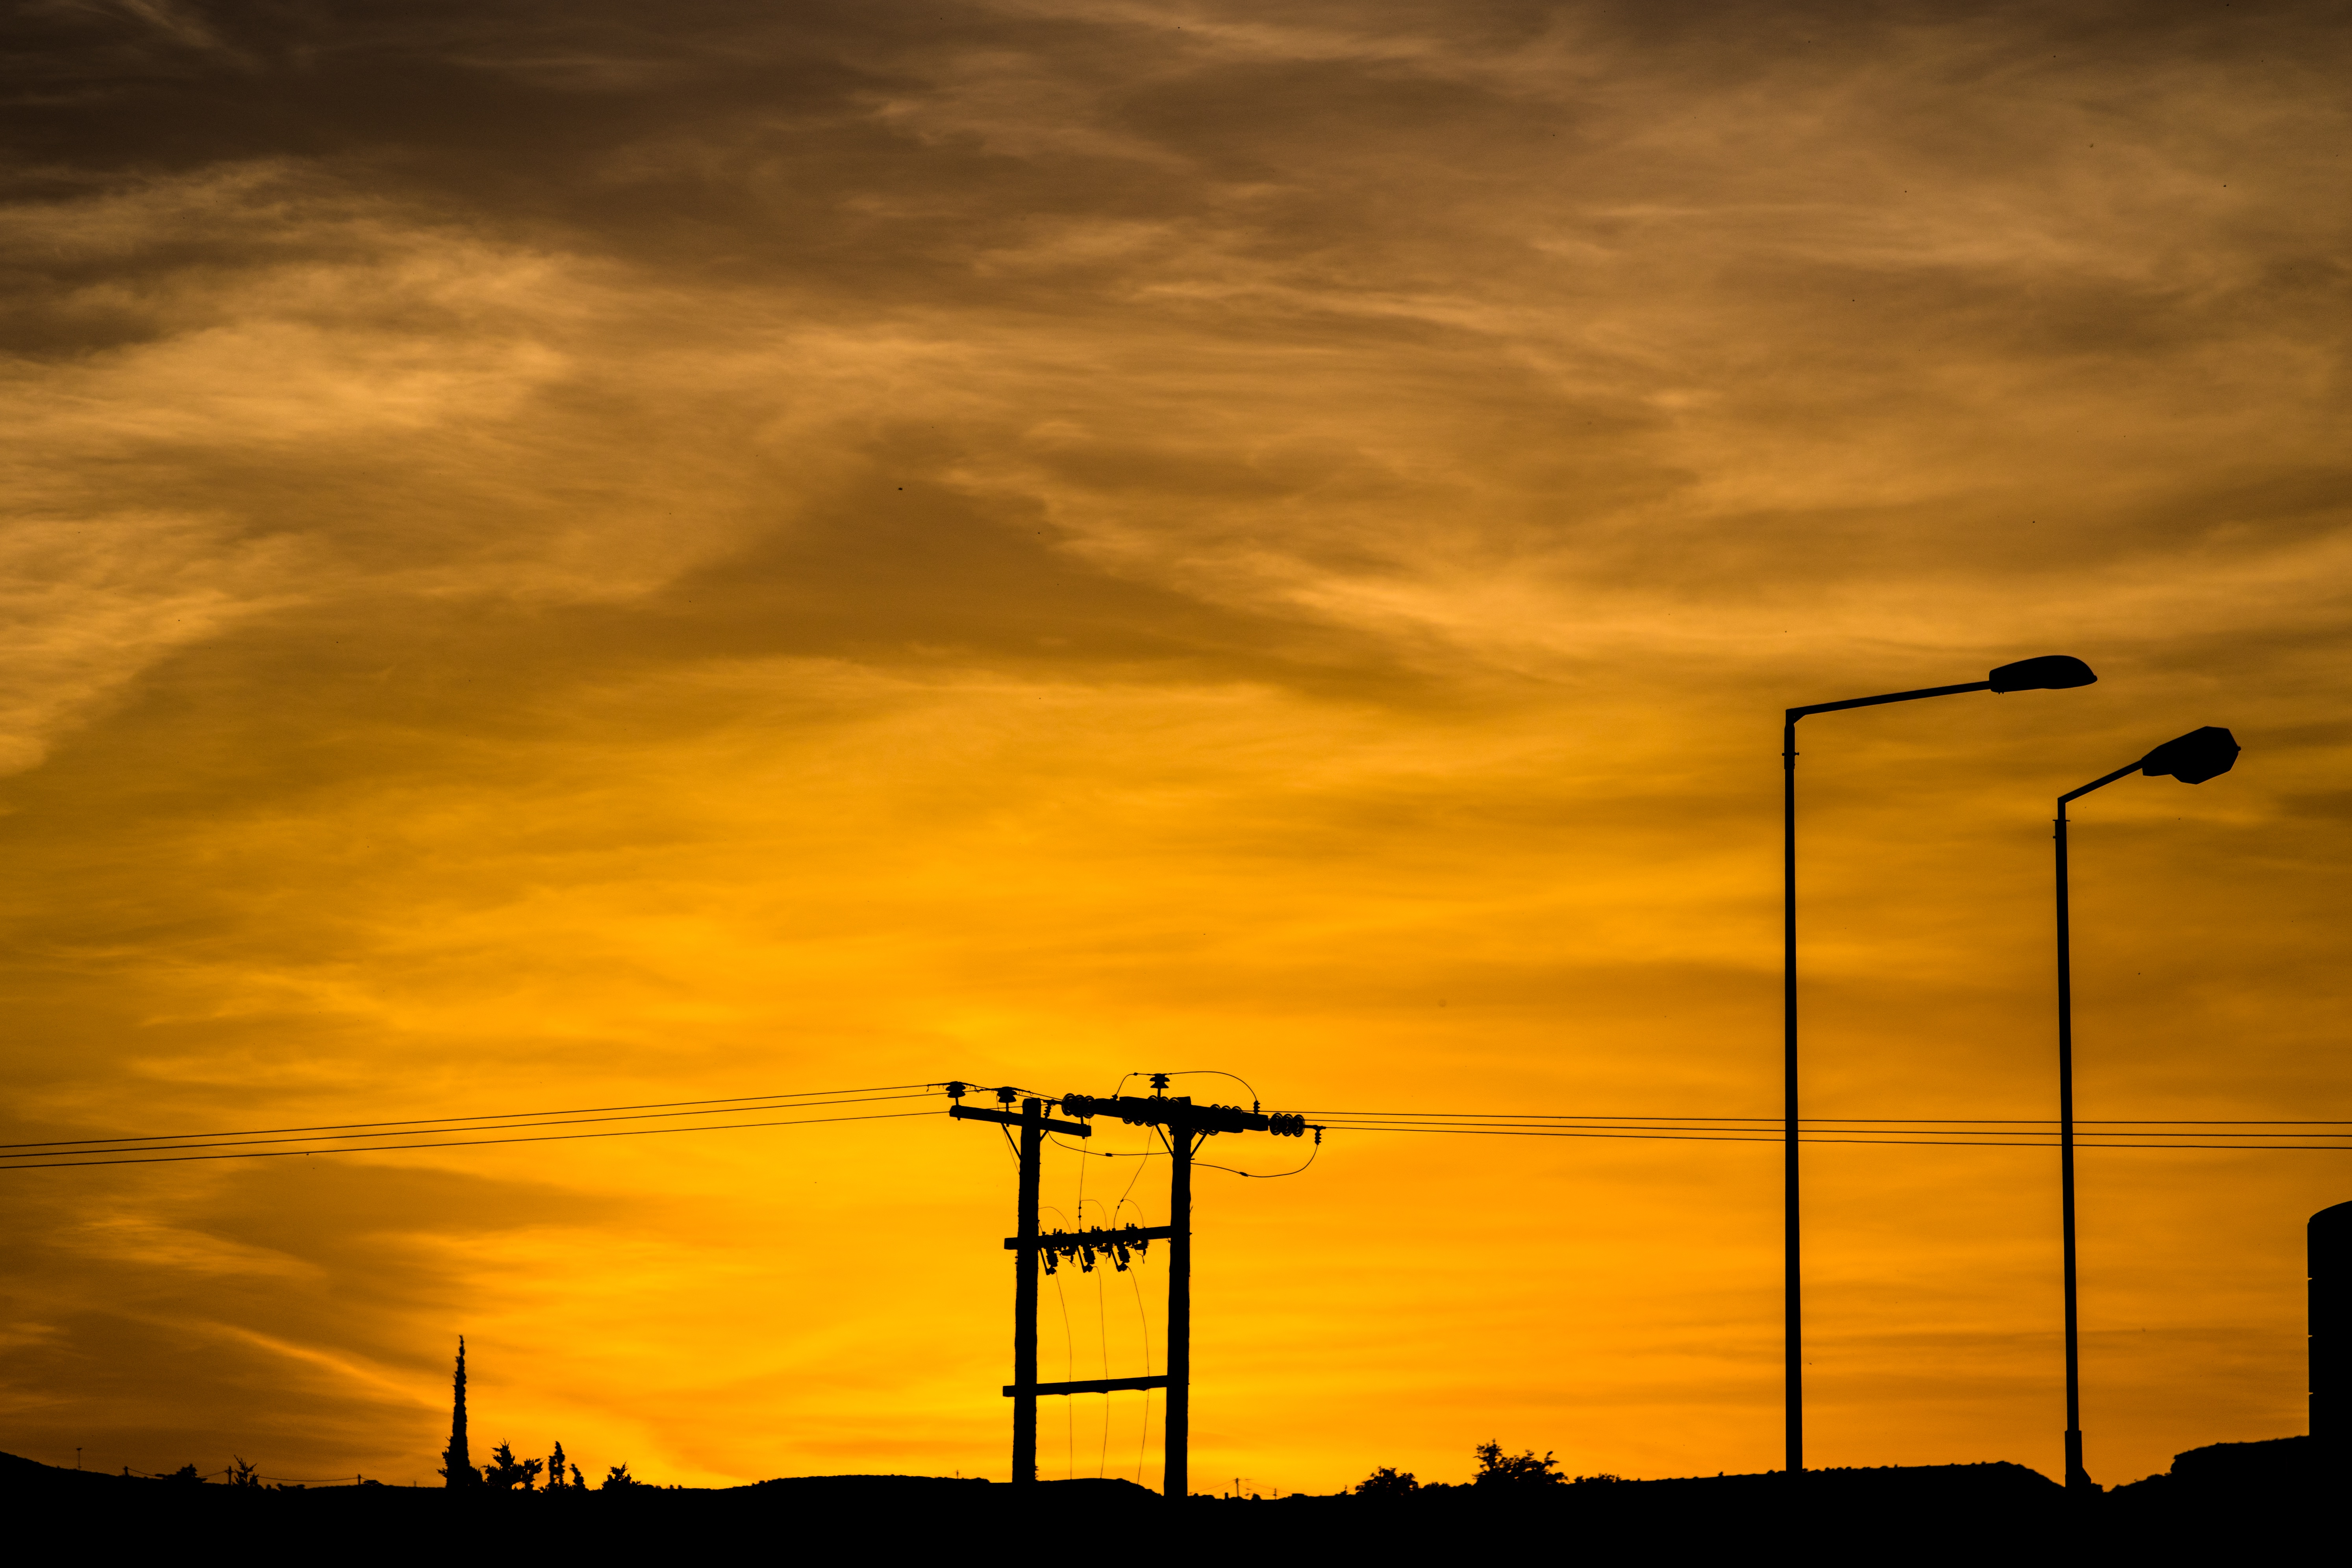
horizon, silhouette, cloud, sky, sun, sunrise, sunset, sunlight, morning, dawn, dusk, evening, line, street light, electricity, afterglow